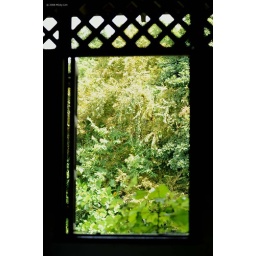
The bright lush greenery framed against the wooden window with very generous ventilation holes at the top...